1914 Leith Burghs by-election

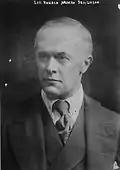
Ferguson

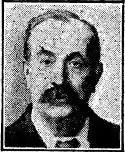
Bell

Labour's intervention was expected to hurt the Liberals, but there was evidence that they might still win a three-way contest; Although Labour had not stood here last time, a Labour candidate had contested the January 1910 general election, finishing third and polling 18.9%.